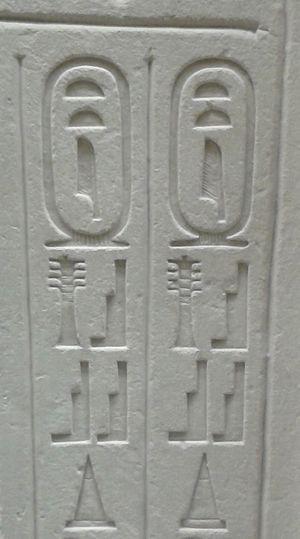
Le nom de la pyramide de Teti Djed-isout-Teti sur la stele funeraire du chef du tresor Izi, provenant de Saqqara, maintenant au Louvre.